Bratislava Castle

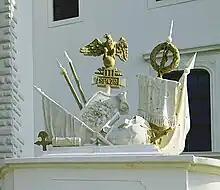
Reconstructed trophy that has been restored as part of renovation efforts.

When Maria Theresa of Austria became the queen of the Kingdom of Hungary in 1740, she promised to the nobles of the kingdom that she would have a residence both in Pressburg and in Austria. A corresponding conversion of the defensive castle into a modern royal residence was performed between 1761 and 1766.